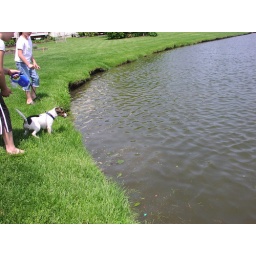
Bean in the lake behind the house